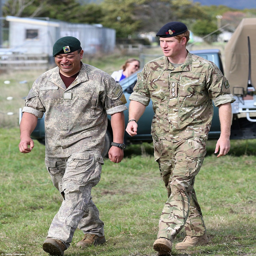
celebrity walked with an officer after arriving on a chopper